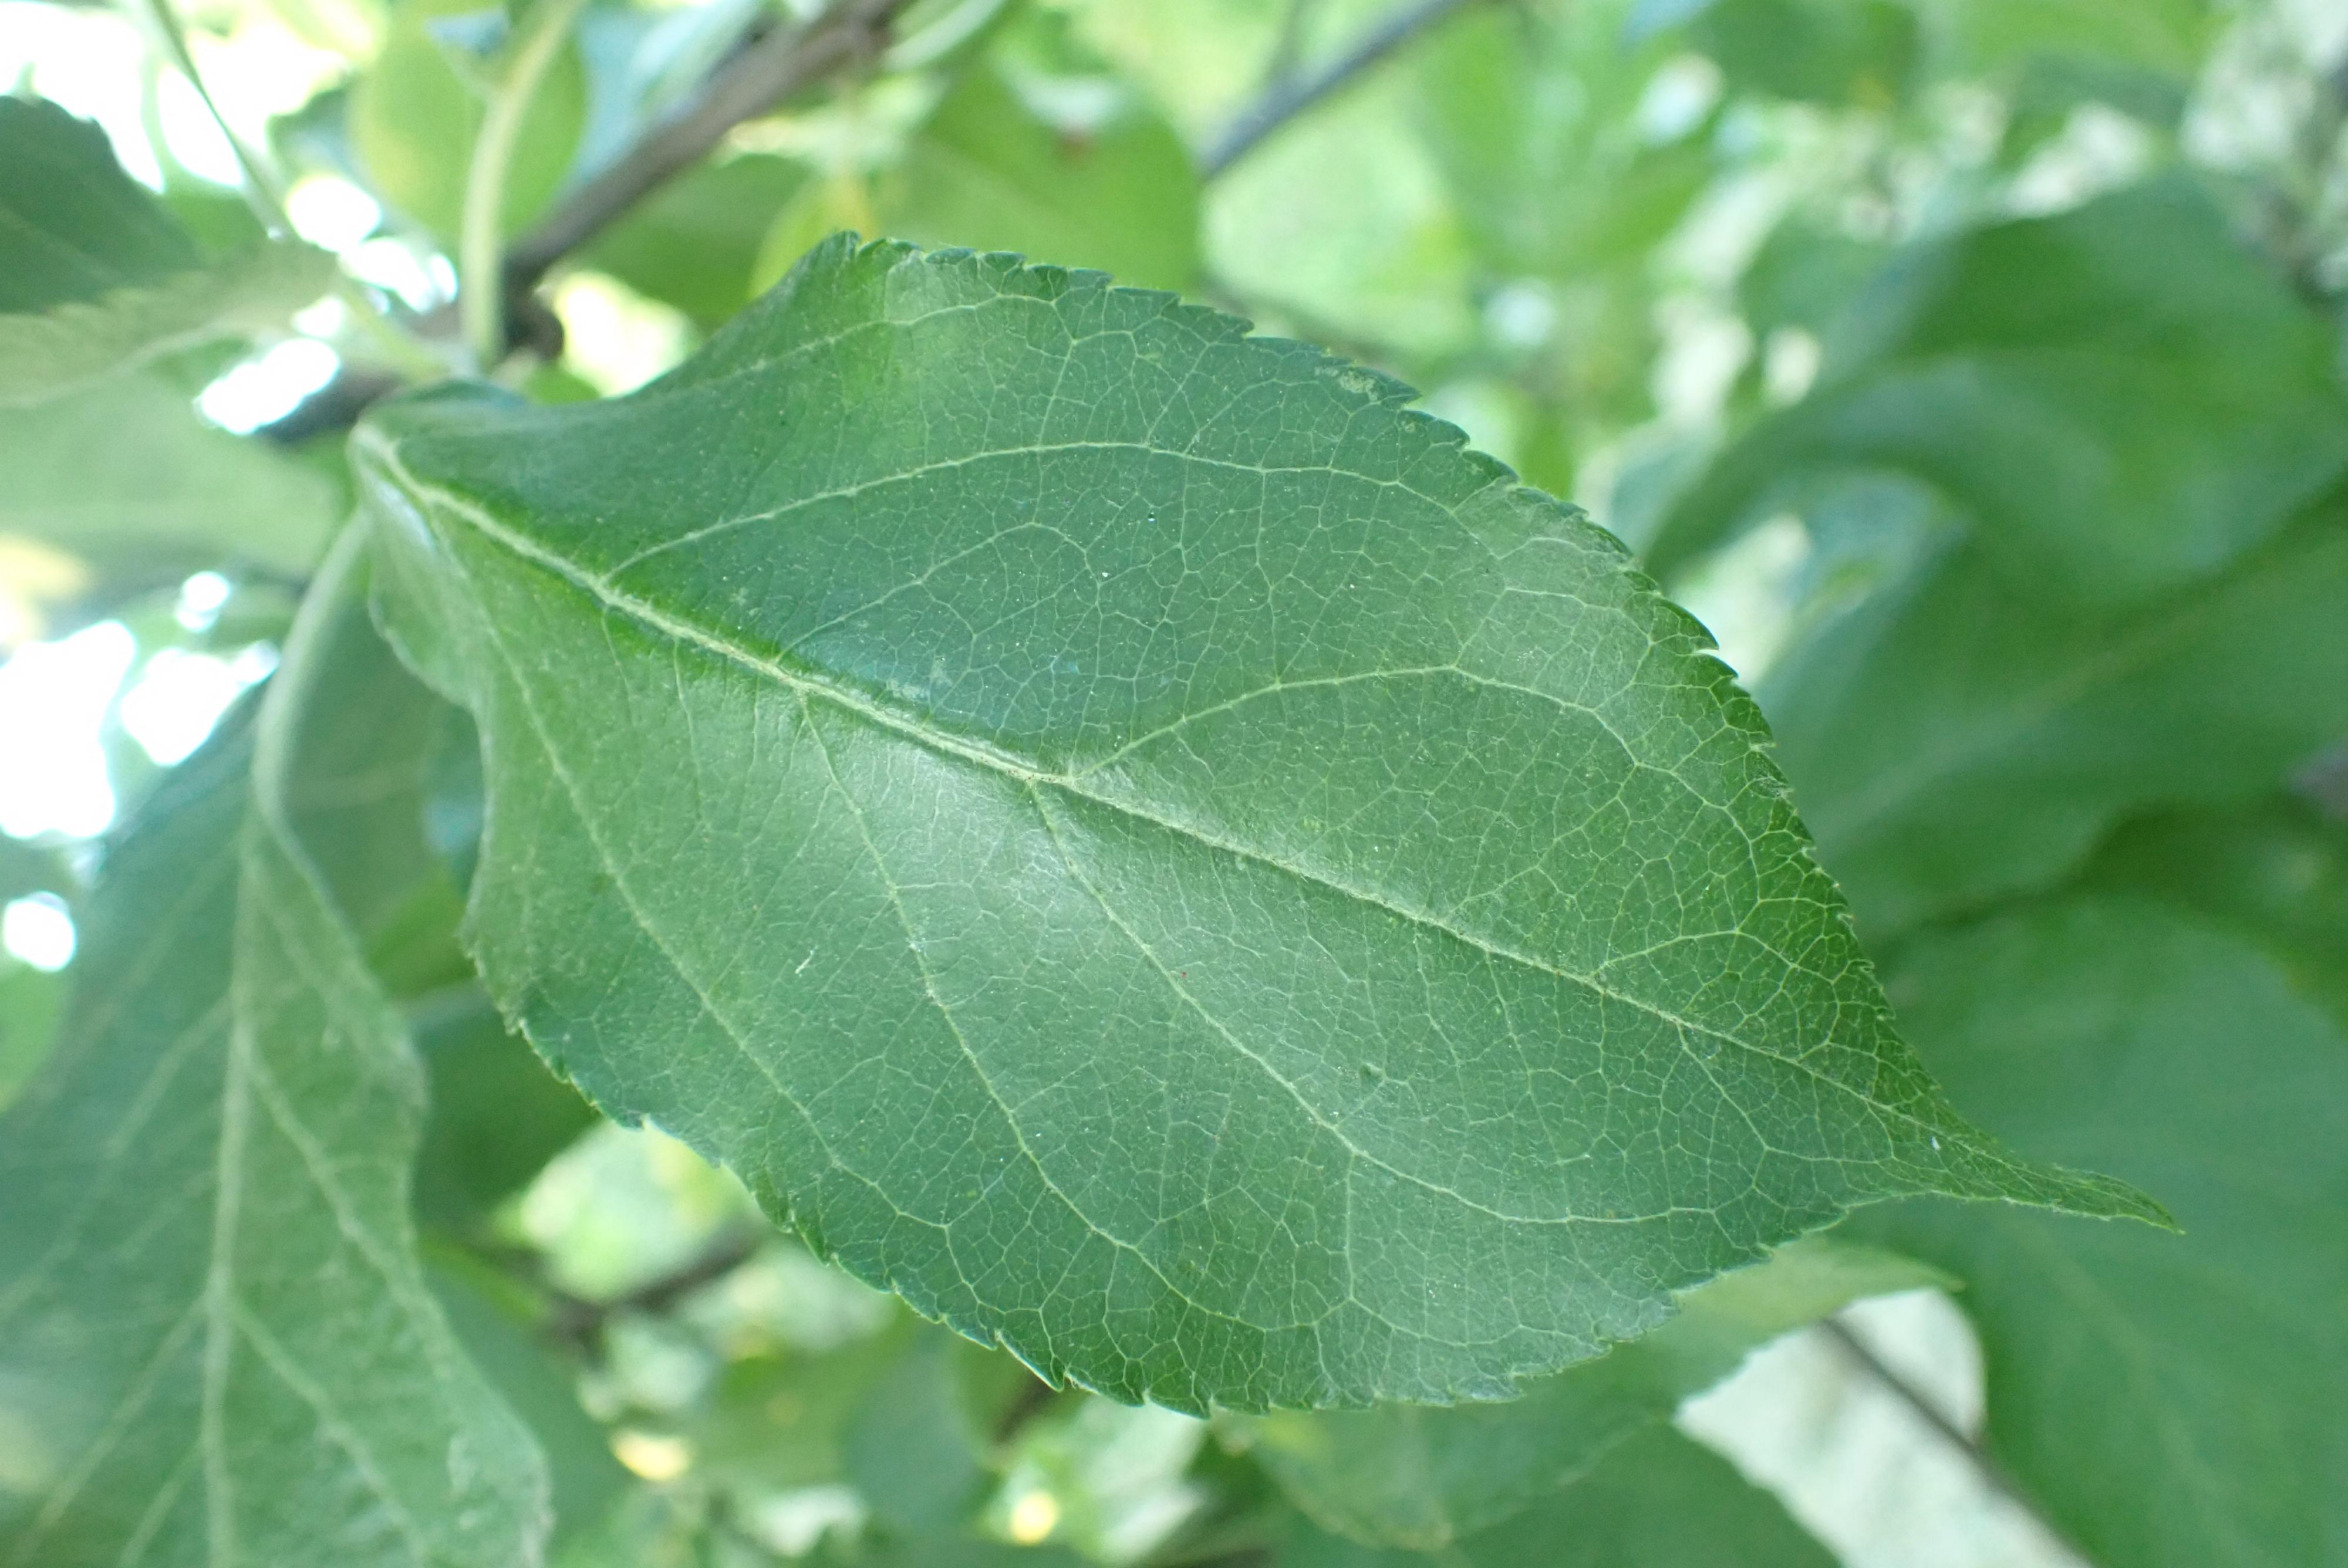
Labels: healthy